Trial of the Socialist Revolutionaries

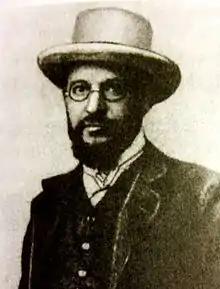
Abram Gots was the best-known of the 12 defendants in the 1922 trial.

The indictment in the so-called "Affair of the Central Committee and of Certain Members of Other Organizations of the PSR" was a weighty document, running to 117 pages. Allegations included the conduct of armed struggle against the Soviet state, having organized murderous terrorist actions and raids, and having committed treason through contract with hostile foreign powers. The PSR was held to be largely responsible for several peasant uprisings which erupted in 1920, including revolts in Tambov province, Siberia, and the Black Sea region, and with having been in communication with mutinous sailors involved in the Kronstadt rebellion.